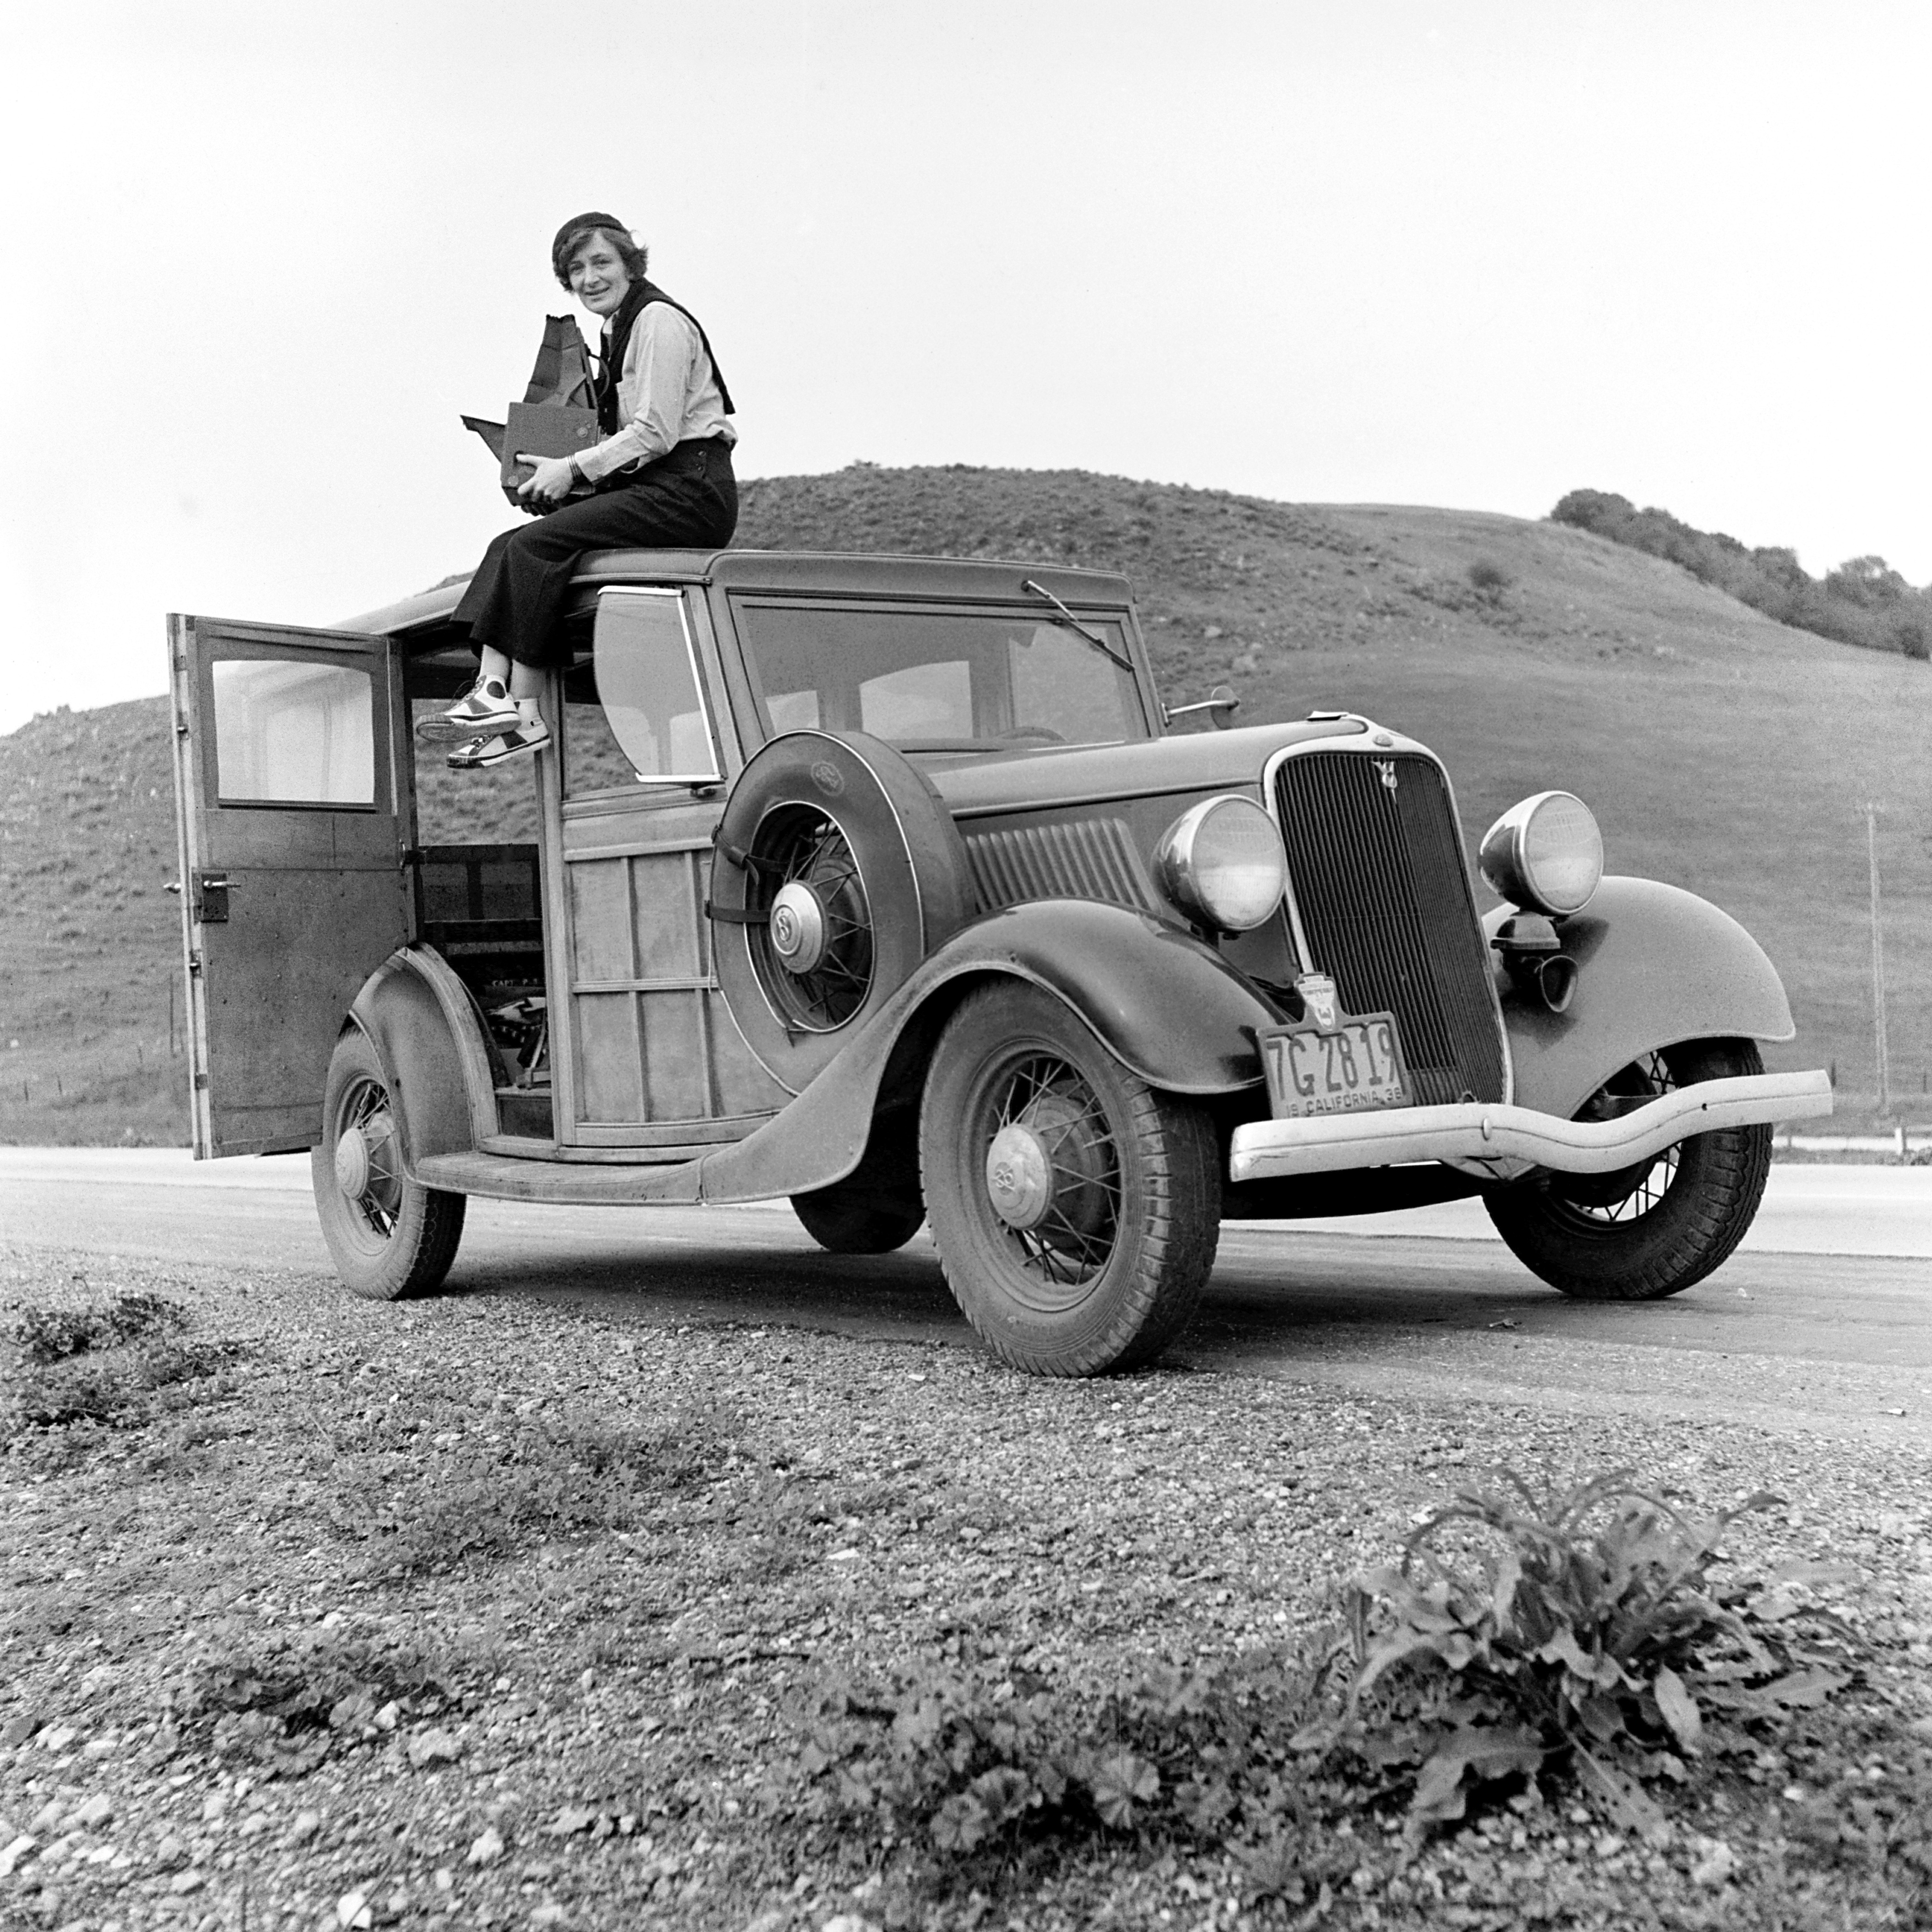
mobile, black and white, traffic, car, vehicle, auto, monochrome, automotive, vintage car, ford, oldtimer, classic, mobility, antique car, industrialization, land vehicle, car model v8, monochrome photography, touring car, automobile make, automotive design, luxury vehicle, model 68